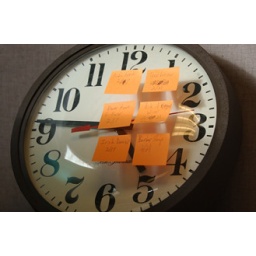
The clock in my office